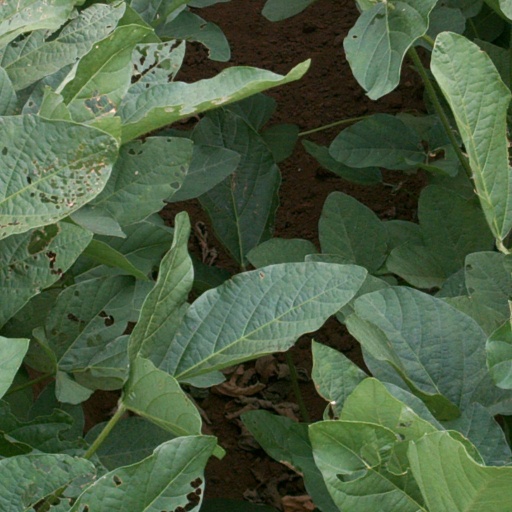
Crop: soybean